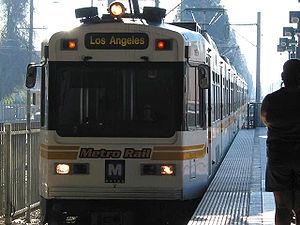
Willowbrook/Rosa Parks est une station du métro de Los Angeles desservie par les rames des lignes A et C et située à Willowbrook en Californie.
La ligne A est une ligne de métro léger reliant Los Angeles à Long Beach en Californie. Elle fait partie des six lignes du métro de Los Angeles. Ouverte en 1990, il s'agit de la plus vieille ligne du réseau. D'une longueur de 35,4 kilomètres, il s'agit de la deuxième plus longue ligne du réseau après la ligne L. En 2019, après une fermeture de plusieurs mois pour des rénovations, l'ancienne ligne bleue devient la ligne A.